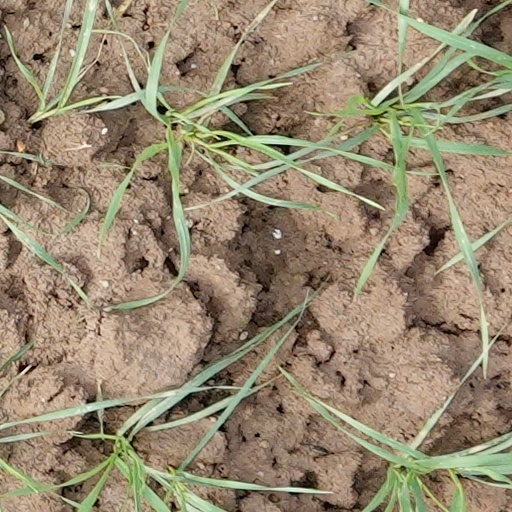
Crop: wheat